Geraldine Wall

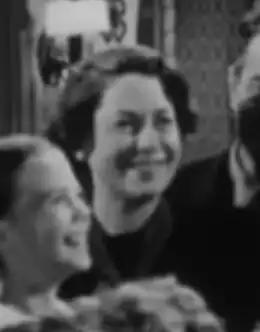
Geraldine Wall as Mrs. Wexford in "The Green Promise" (1949)

Wall became attracted to show business at an early age, and while still in her teens, she began pursuing a career as an actress, with roles on Broadway where she made her stage debut at 15 in "The Love Nest" at the Comedy Theatre. After success in other minor roles, including romantic comedies, "Little Accident" (1928), "Blind Mice" (1930), "Child of Manhattan" (1932) and "Domino" (1932). She was also in the cast of the drama, "Heat Lightning" (1933) and the musical "Merrily We Roll Along" (1934).